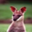
Label: kangaroo